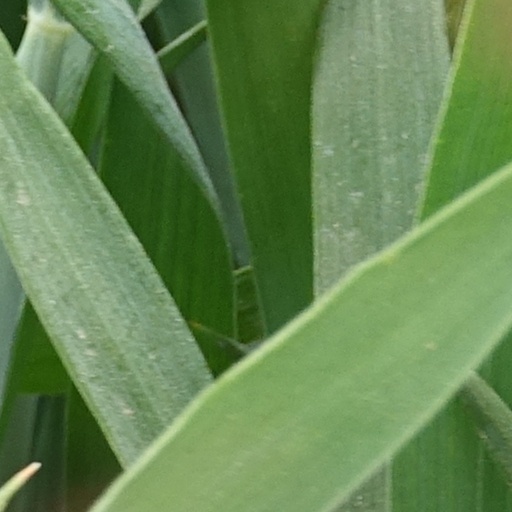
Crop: wheat